K.I.Z

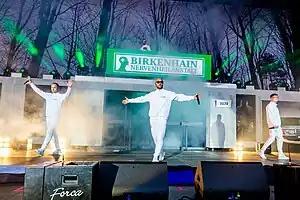
K.I.Z at Rock am Ring 2023

K.I.Z is a German hip hop group from Berlin consisting of the rappers Tarek, Nico and Maxim. Until 2018, DJ Craft was also part of the group. Their lyrics often contain a lot of dark humor and irony as well as sociocritical content.